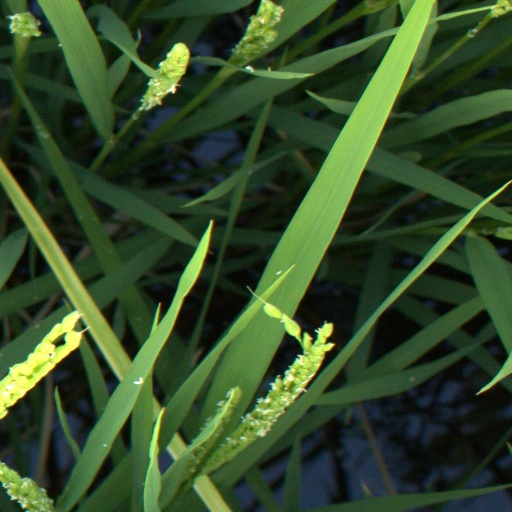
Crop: rice